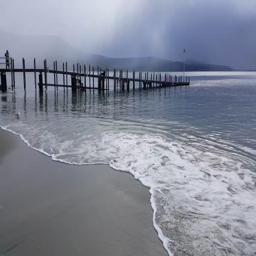
wooden pier on the beach